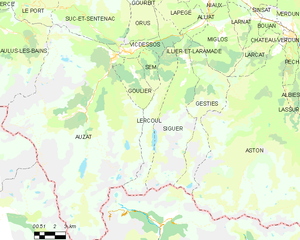
Carte des communes françaises: Lercoul
Lercoul est une commune française située en haute montagne dans le département de l'Ariège, en région Occitanie.